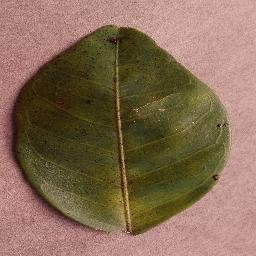
Label: Orange___Haunglongbing_(Citrus_greening)